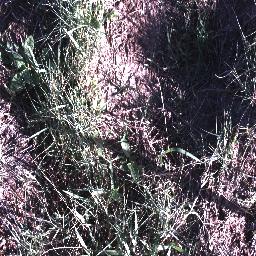
Label: negative